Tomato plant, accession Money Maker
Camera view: tilt-top (135 deg); turntable rotation: 300 degrees
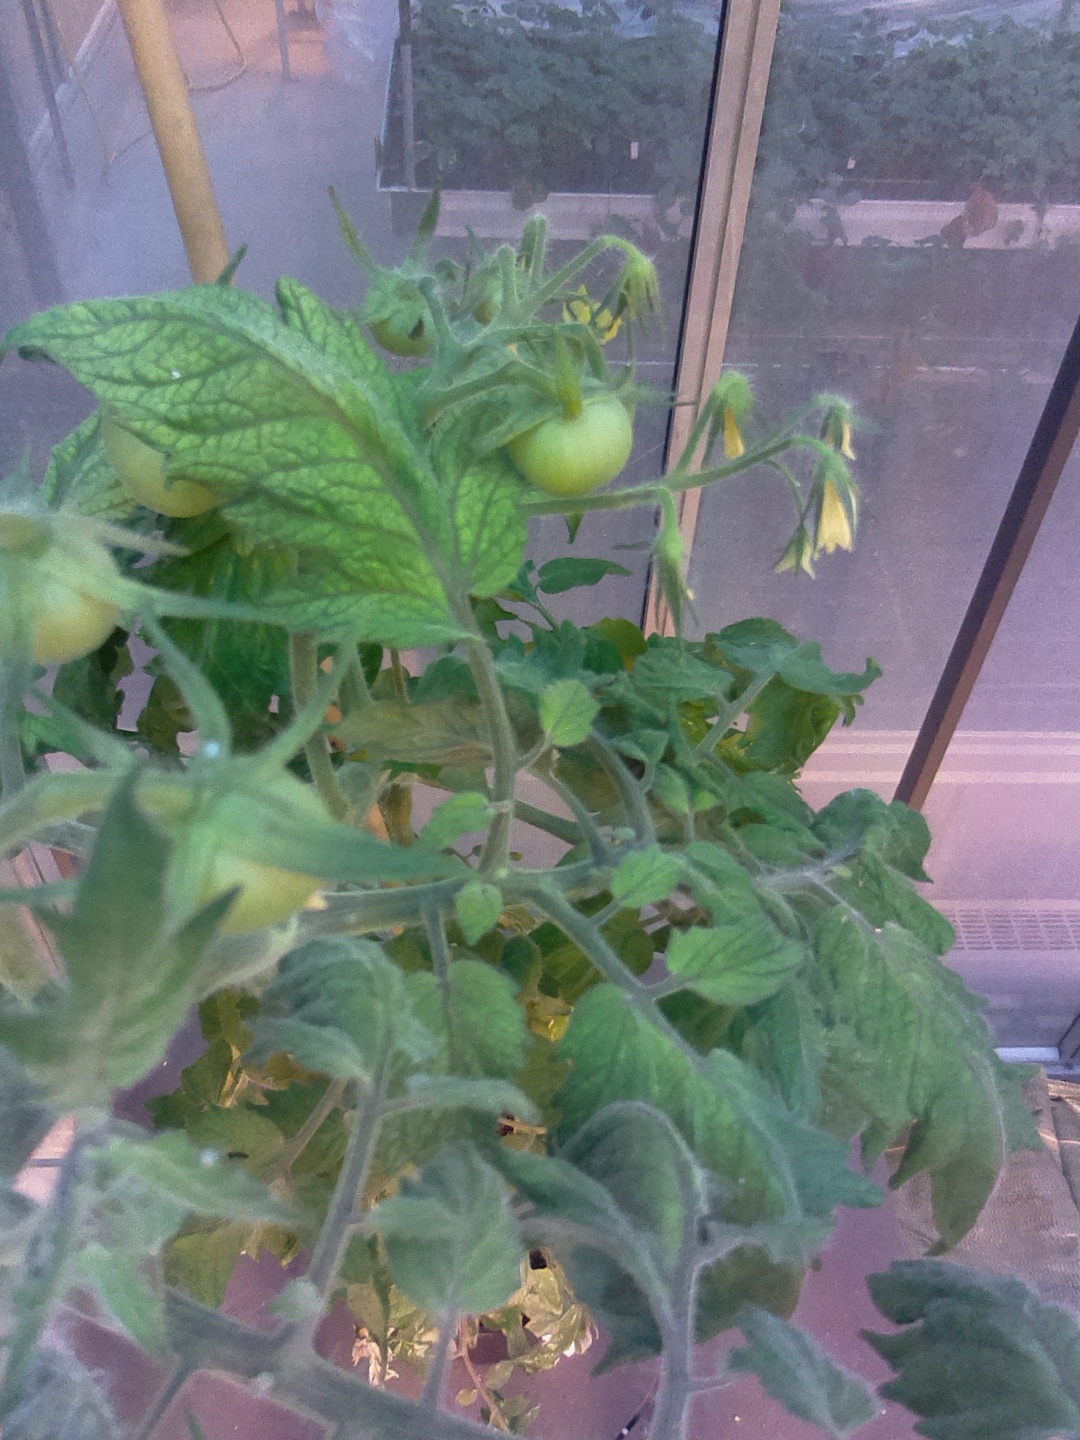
BBCH growth stage 70: Fruits at the main stem or branches visibles